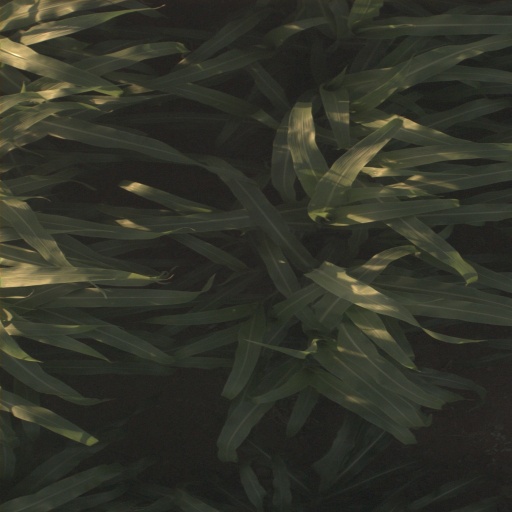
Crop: sorghum